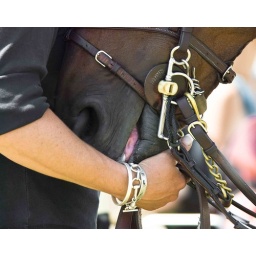
Groom and her horse waiting for their turn at the Kubota Cup Horse jumping show at the Equestrian Park in Kanata.